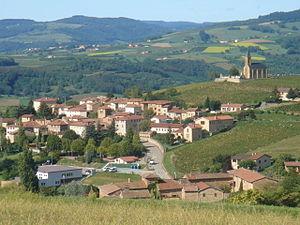
Saint-Laurent-d'Oingt est une ancienne commune française située dans le département du Rhône en région Auvergne-Rhône-Alpes. Le 1ᵉʳ janvier 2017, elle a fusionné avec les communes du Bois-d'Oingt et d'Oingt pour former la commune nouvelle de Val d'Oingt.